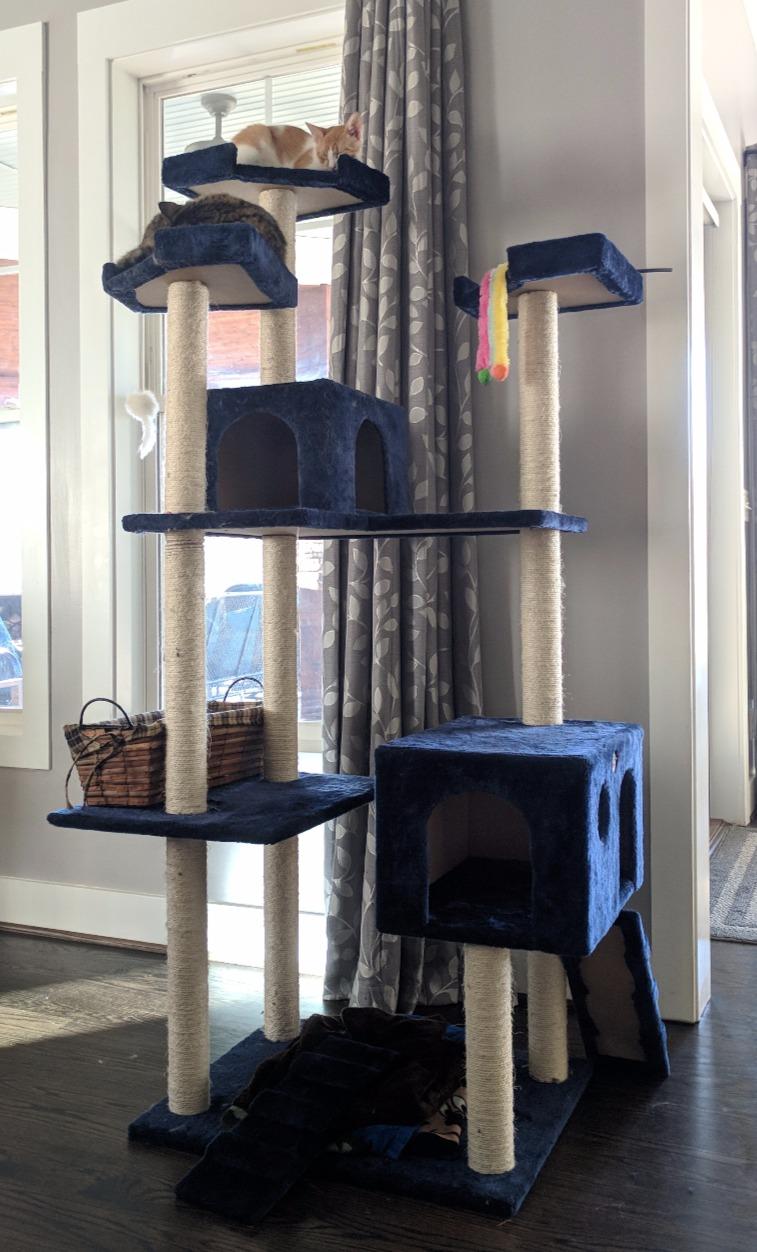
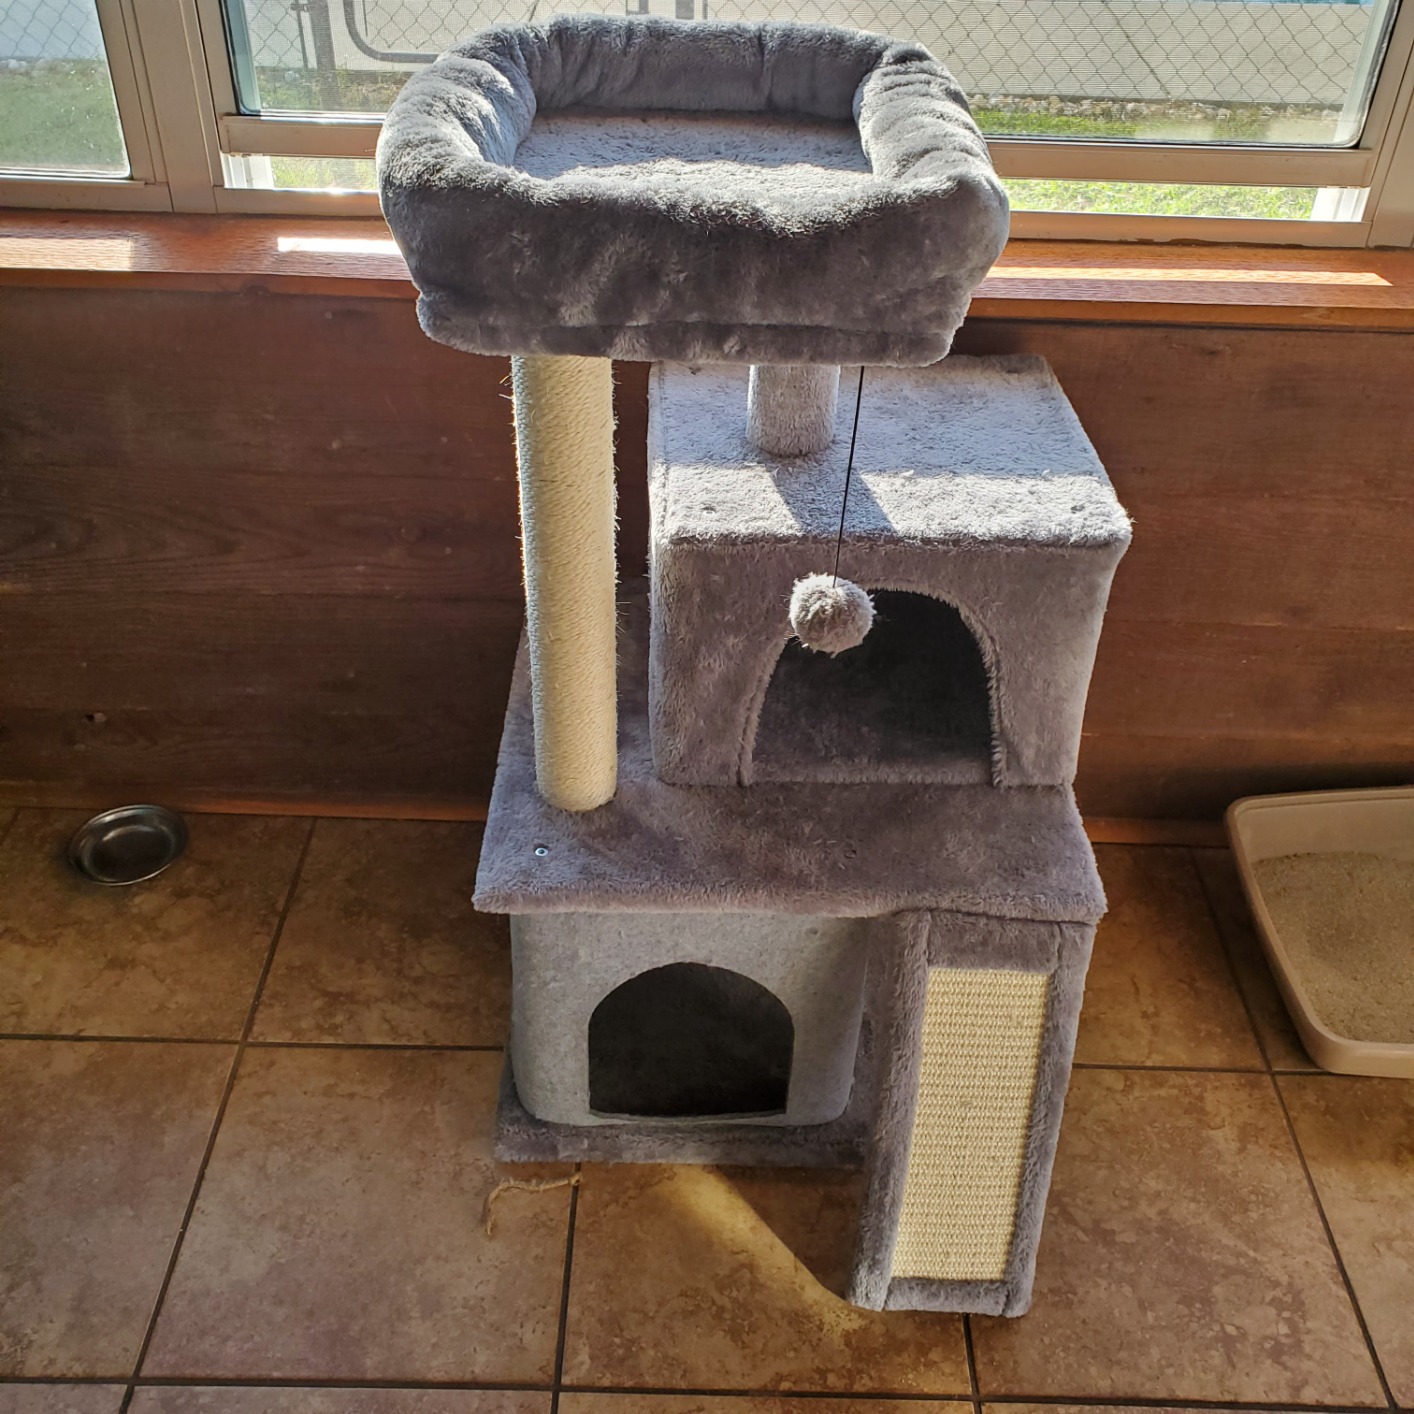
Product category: items_cat tree
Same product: no